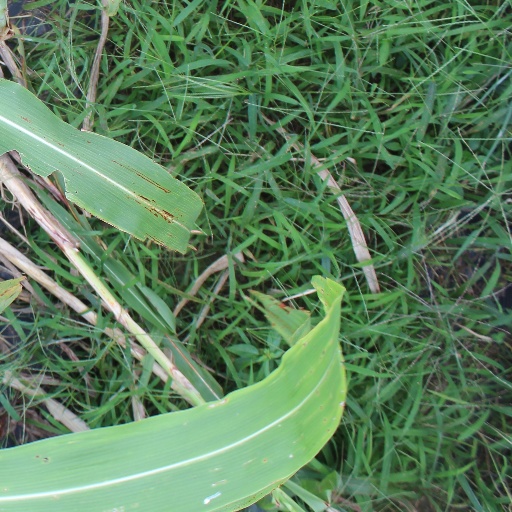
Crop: sorghum